DMC-College Foundation

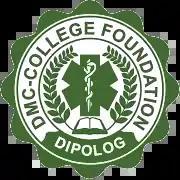

The DMC-College Foundation, Inc. (DMC-CFI), also known as "DMC De La Salle", supervised by De La Salle Brothers, is a paramedical institution of the province of Zamboanga del Norte. It is situated in suburban Dipolog and occupies 22,500 square meters of land area. Its sprawling expanse contains several buildings which include the DMC Hospital and its laboratories, the four-storey Basic Education and School of Hotel Restaurant and Institution Management Building, the six-room IT Center, the four-storey Nursing Building with the Nursing Arts Center on the fourth floor and on the top floor the campus radio 100.5 Radyo Natin Dipolog (formerly 100.5 Hot FM Dipolog) and the library which covers the entire ground floor, the Arts and Sciences building with separate structures for a Zoology lab, the cafeteria, and the DMC Covered Court for sports and other activities.